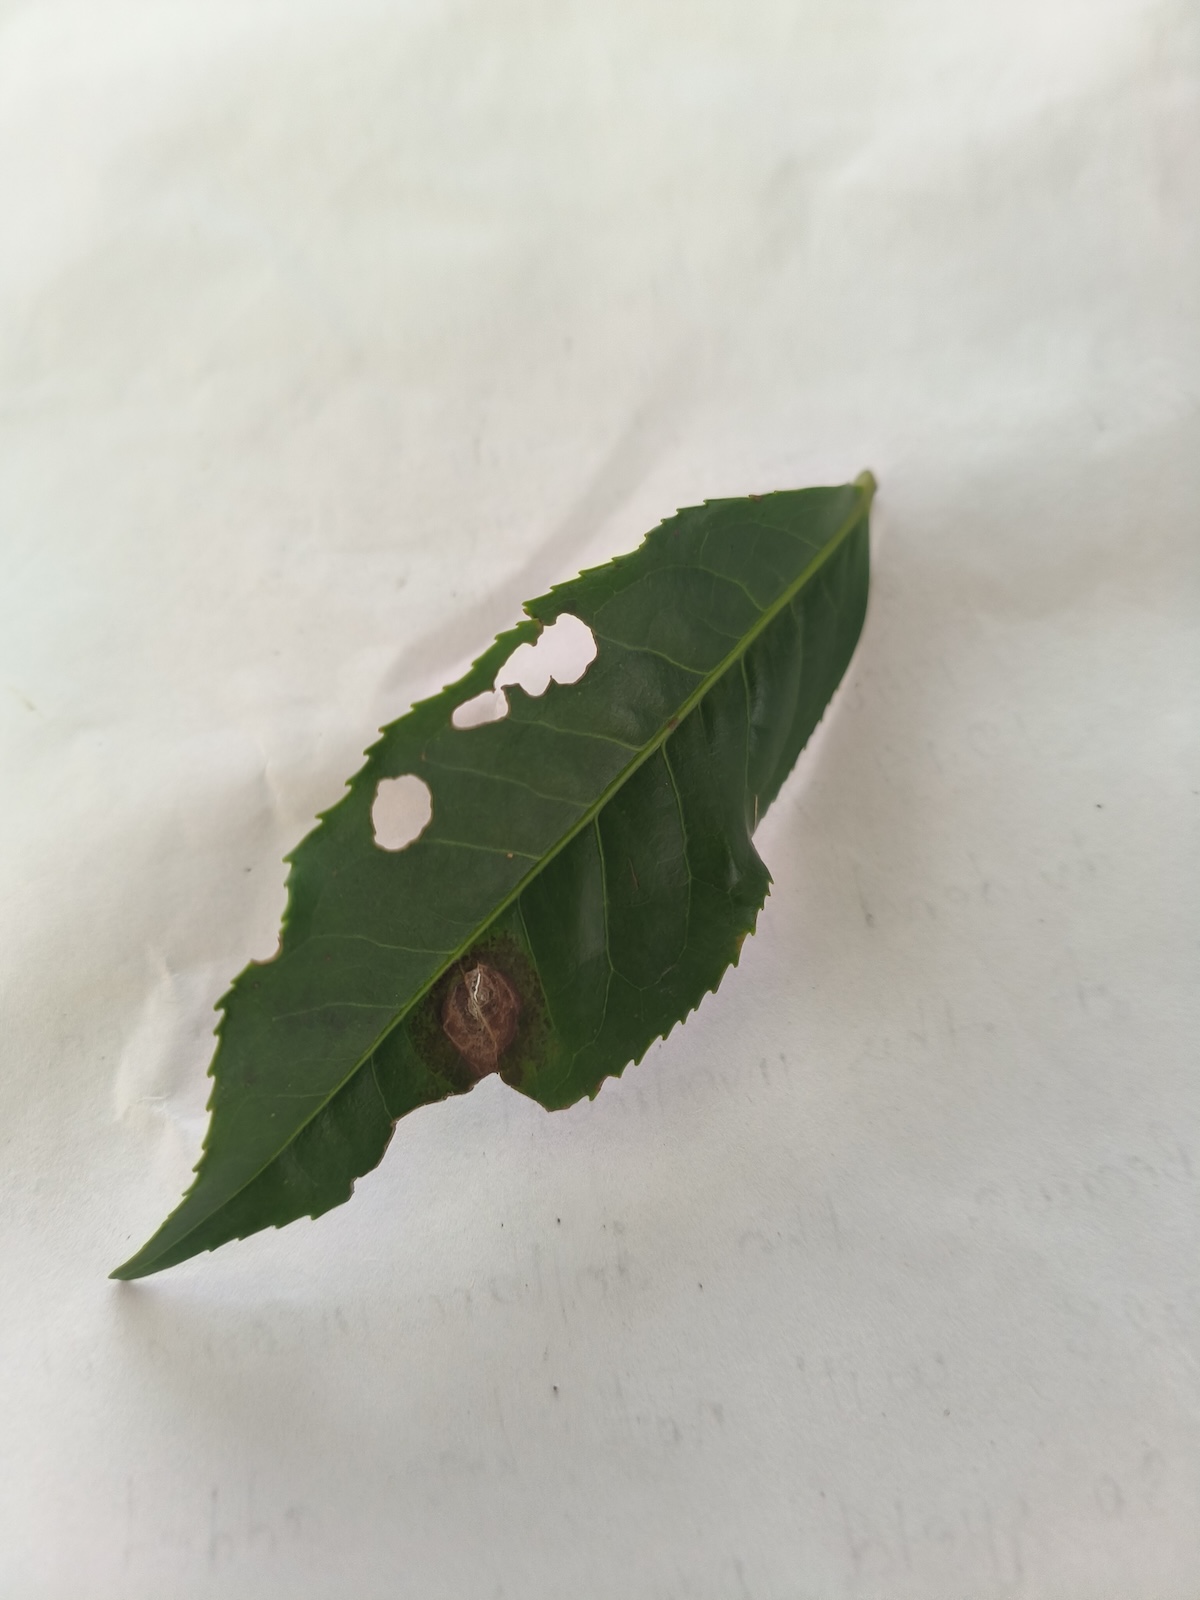
Label: Gray Blight